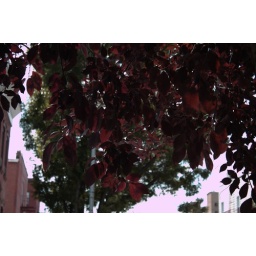
Large size is best in this case, liked the light through the trees esp with the red leaves.